My Flesh and Blood

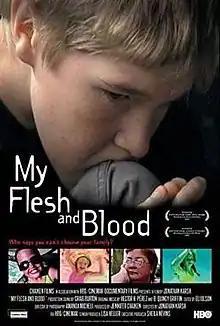

My Flesh and Blood is a 2003 documentary film by Jonathan Karsh chronicling a year in the life of the Tom family. The Tom family is notable as the mother, Susan Tom, adopted eleven children, most of whom had serious disabilities or diseases. It was nominated for and won several awards, including the Audience Award and the Director's Award at the Sundance Film Festival.